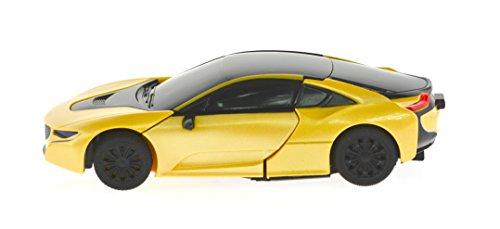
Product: ICS CIS 1:32 Die Cast Transformable Car to Robot with Sound/Light Vehicle, Yellow
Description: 1 button to open from car to robot.
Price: $18.14
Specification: ProductDimensions:6x3x2inches|ItemWeight:1pounds|ShippingWeight:2pounds(Viewshippingratesandpolicies)|ASIN:B073V3LPFC|Itemmodelnumber:Diecasttransformer|Manufacturerrecommendedage:4yearsandup|Batteries:1NonstandardBatterybatteriesrequired.(included)